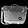
Label: Bag